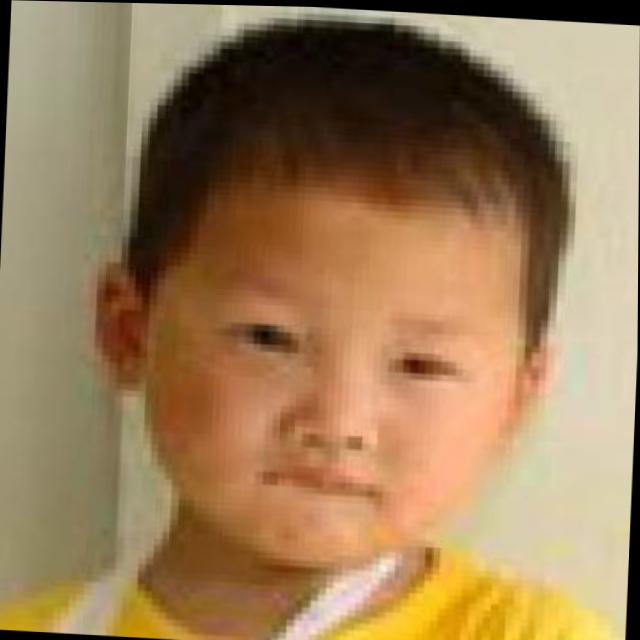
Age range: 0-12